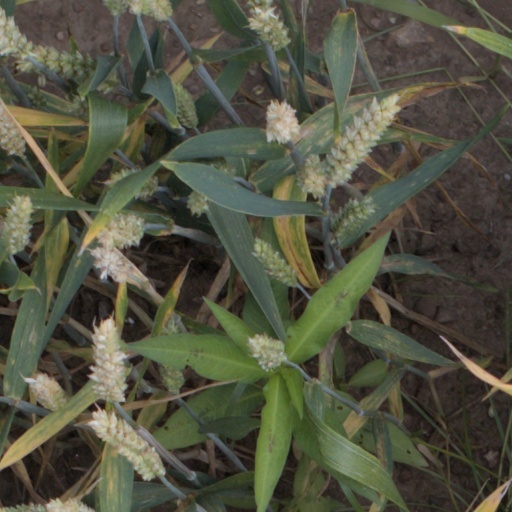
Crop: wheat